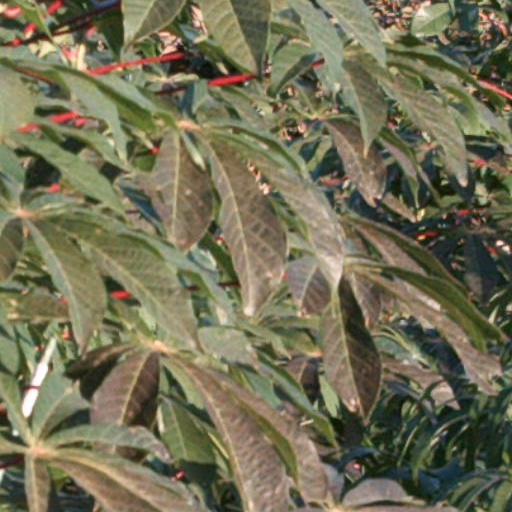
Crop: cassava